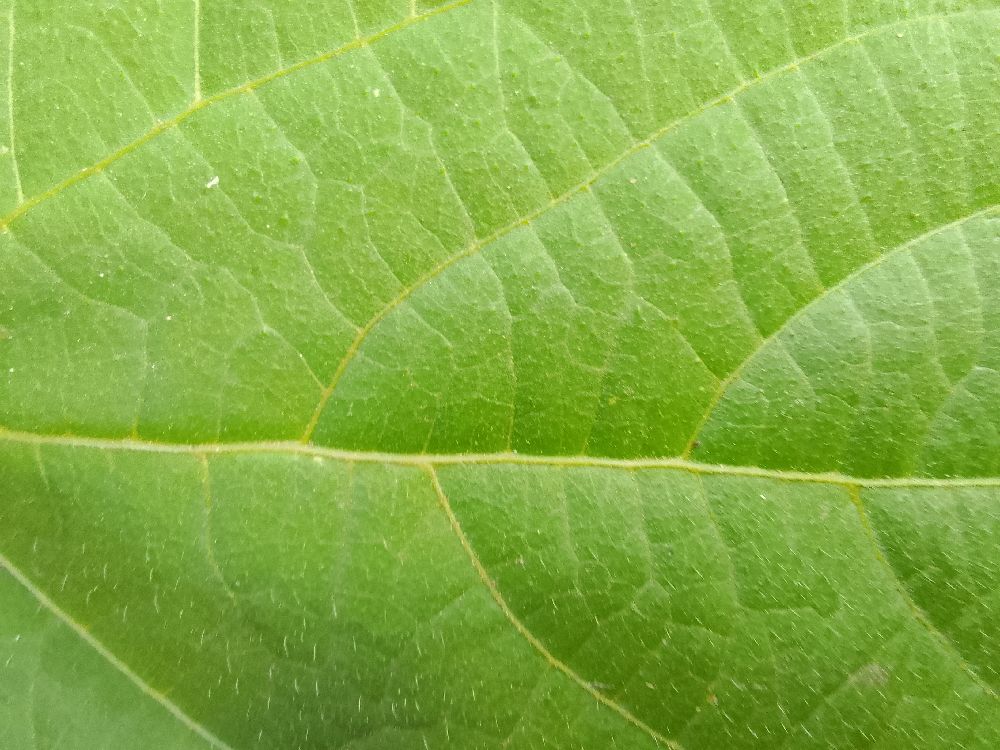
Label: healthy